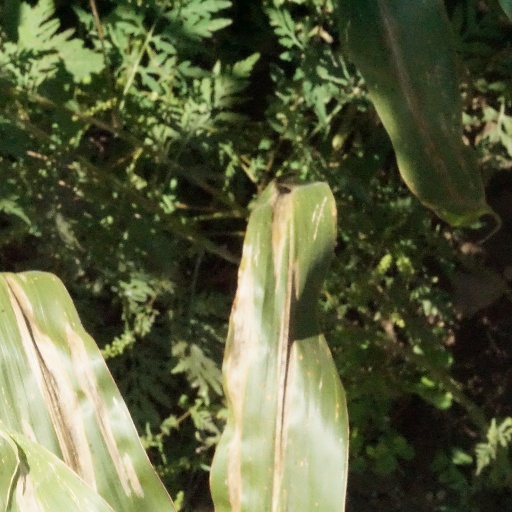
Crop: maize; corn